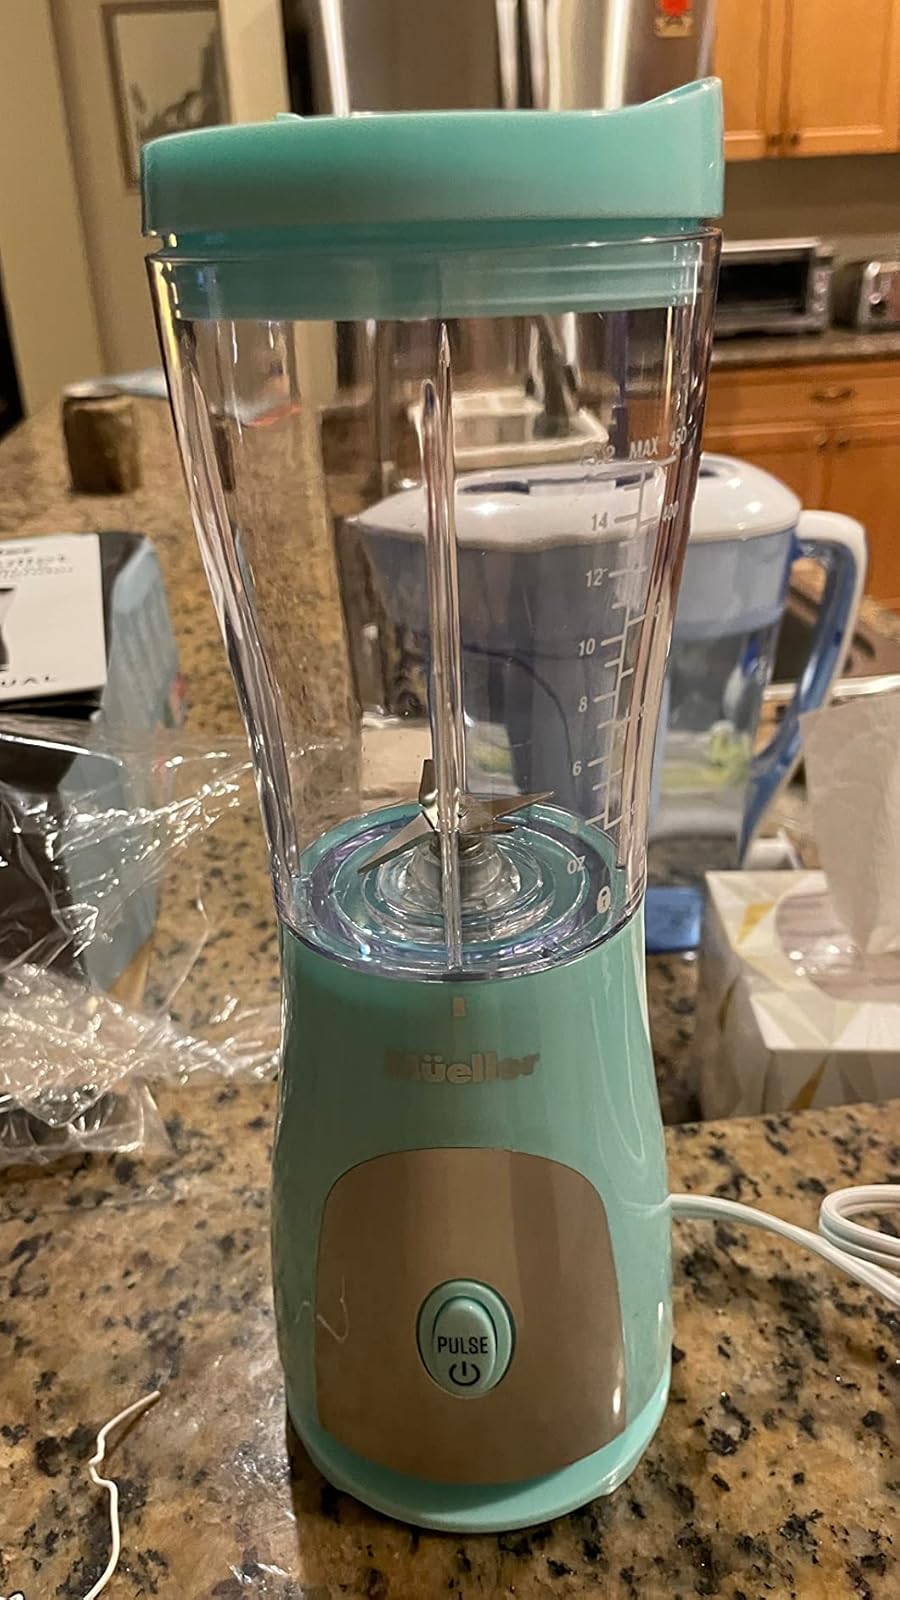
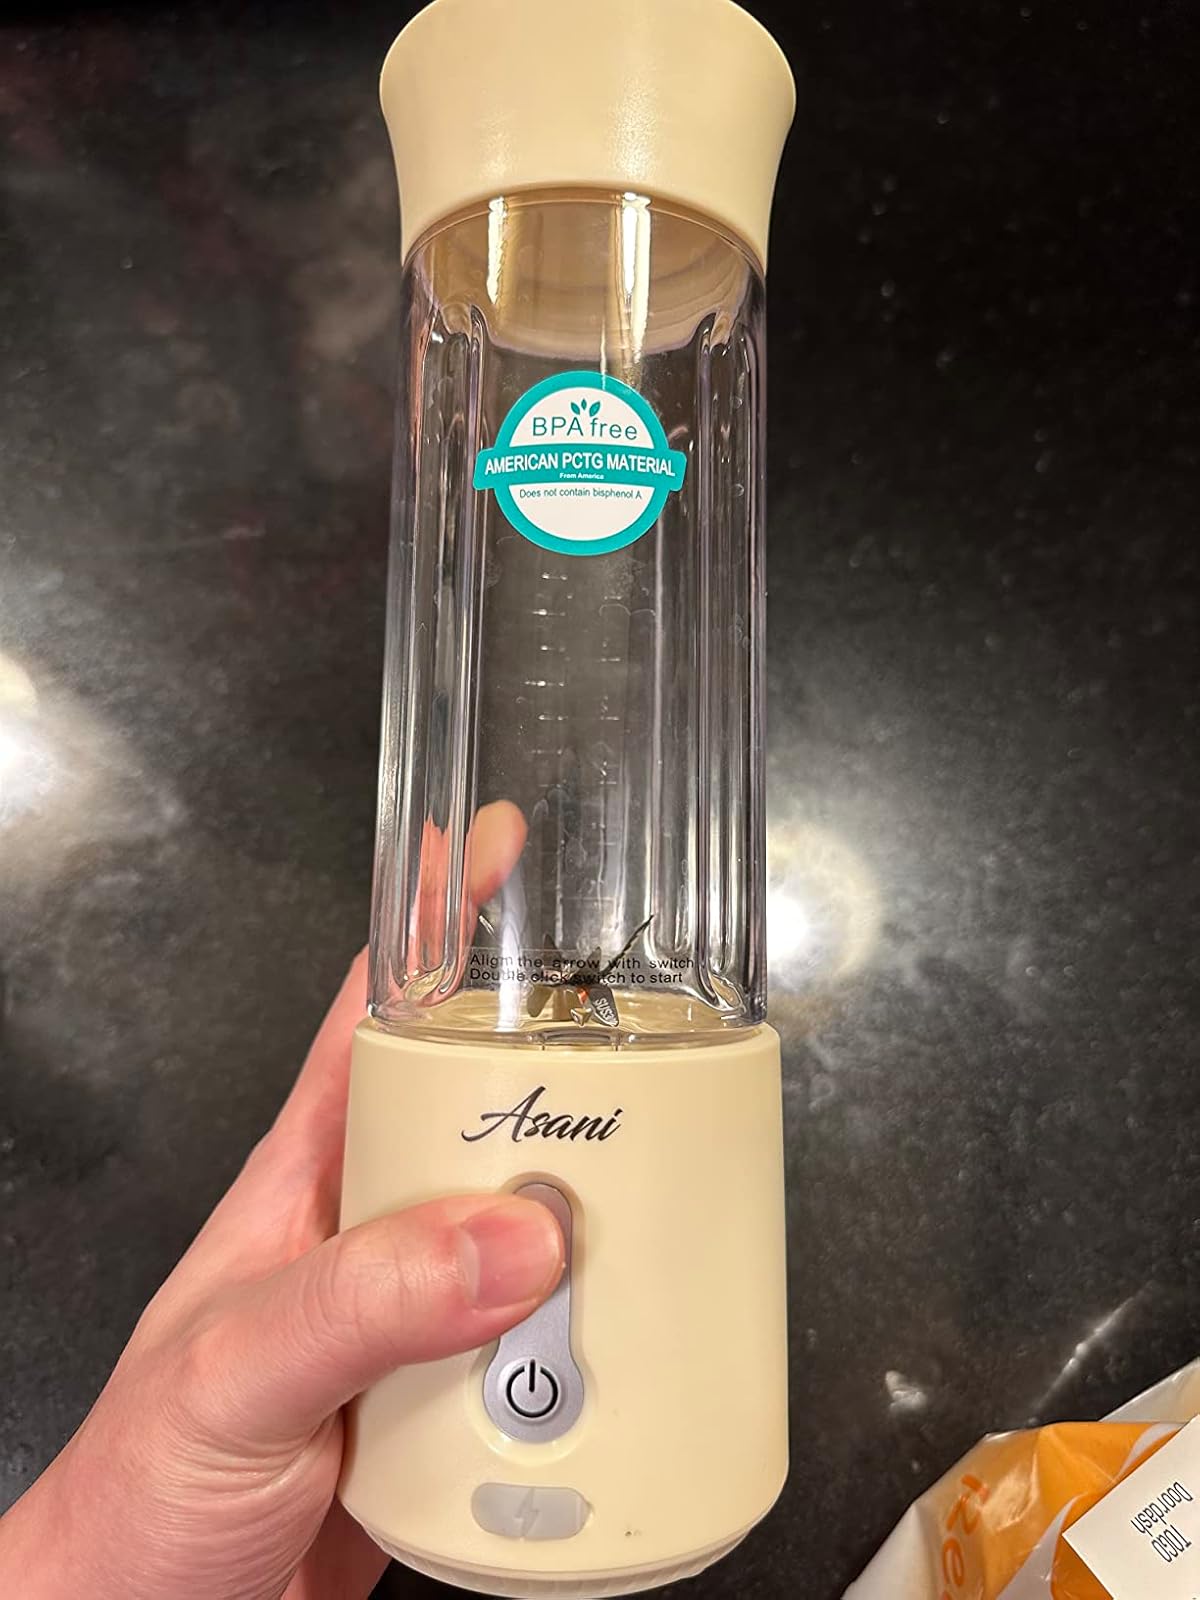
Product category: items_blender
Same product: no